Ceramic capacitor

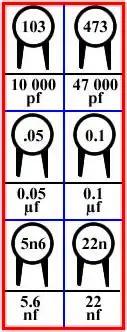
Ceramic disc capacitance markings

If space permits ceramic capacitors, like most other electronic components, have imprinted markings to indicate the manufacturer, the type, their electrical and thermal characteristics and their date of manufacture. In the ideal case, if they are large enough, the capacitor will be marked with: